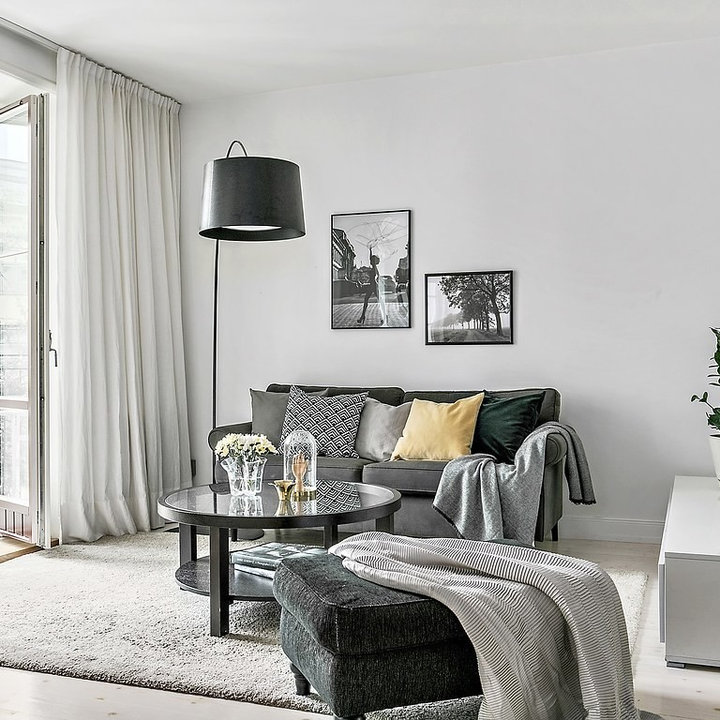
Style: Scandinavian